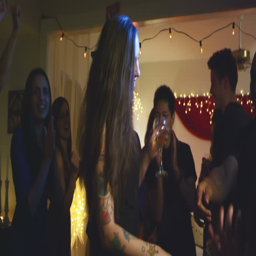
a group of friends have a good time dancing together at a house party .